Public transport timetable

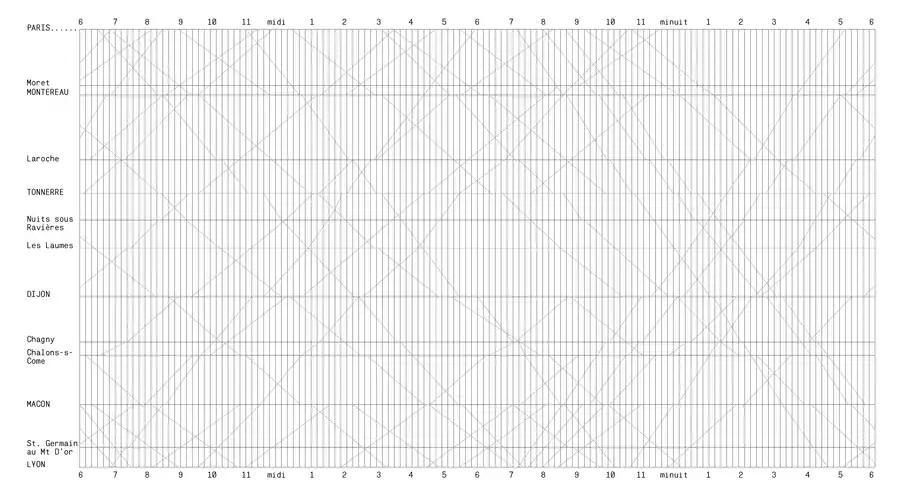
Timetable depicting schedules from Paris to Lyon

In many modern public transport systems, timetables and rostering are generated by computer, with the operators specifying the required operating span, minimum frequencies, route length/time and other such factors. Design of the schedule may aim to make times memorable for passengers, through the use of clock-face scheduling — services departing at regular intervals, at the same times every hour. This is less likely to apply at peak times, when the priority is optimum utilisation of available vehicles and staff.